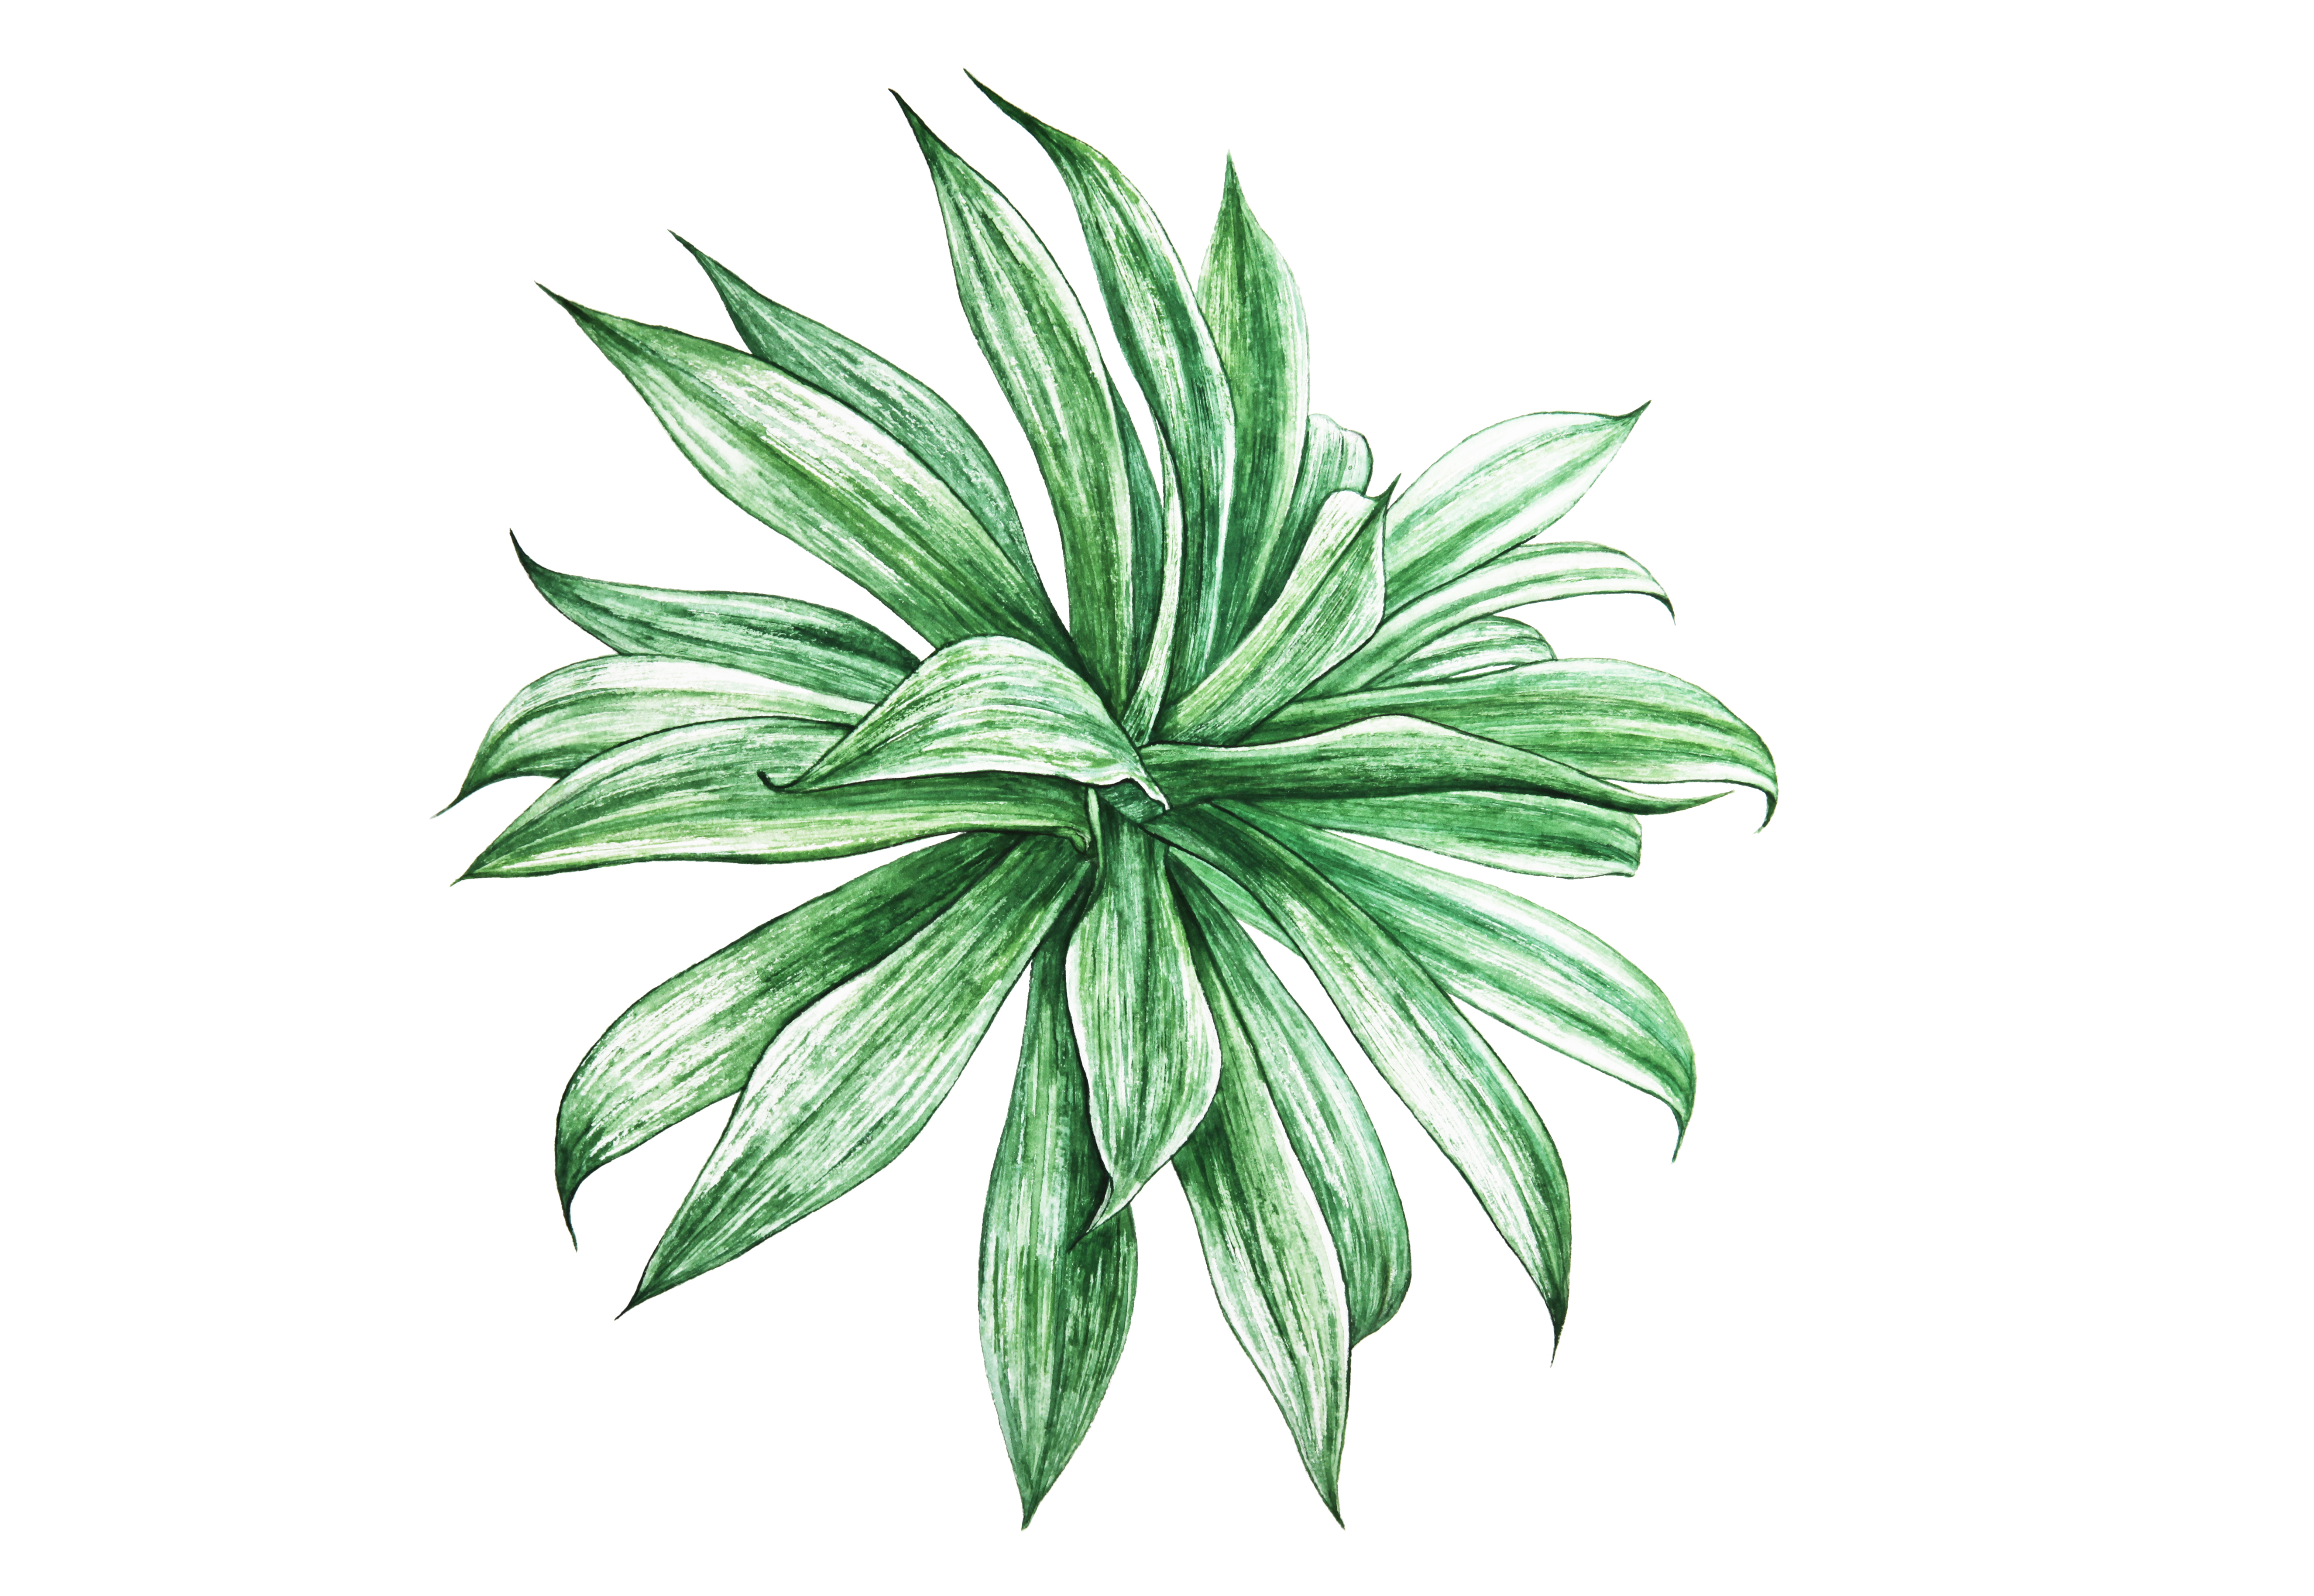
plant, green, plants, leaves, nature, isolated, on, white, wallpaper, wallpapers, nature wallpaper, watercolor, watercolour, art wallpaper, artistic wallpapers, illustration, botanical, botanical illustration, art print, poster, posters, painting, leaf, flower, botany, terrestrial plant, flowering plant, black and white, perennial plant, herbaceous plant